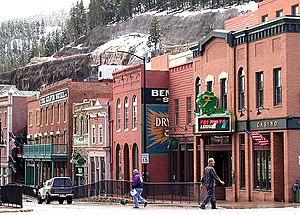
La période de la fin du XVIIIᵉ siècle au milieu du XIXᵉ siècle est fondamentale pour comprendre le pays : la guerre d'indépendance des États-Unis, l'industrialisation et la guerre de Sécession ont marqué et préparé l'ascension de la puissance américaine.
Le Colorado est un État de l'Ouest américain. Sa capitale est Denver, qui forme avec Aurora une métropole de 3 214 218 habitants, soit plus de la moitié de la population de l'État. Le Colorado est surnommé l'« État du centenaire » car il a intégré l'Union en 1876, 100 ans après la déclaration d'indépendance des États-Unis.